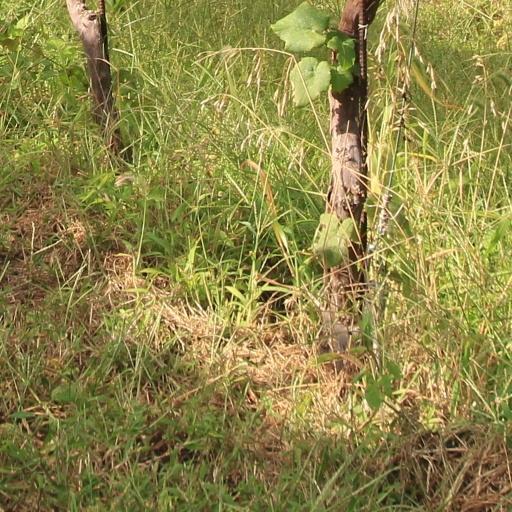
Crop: grape